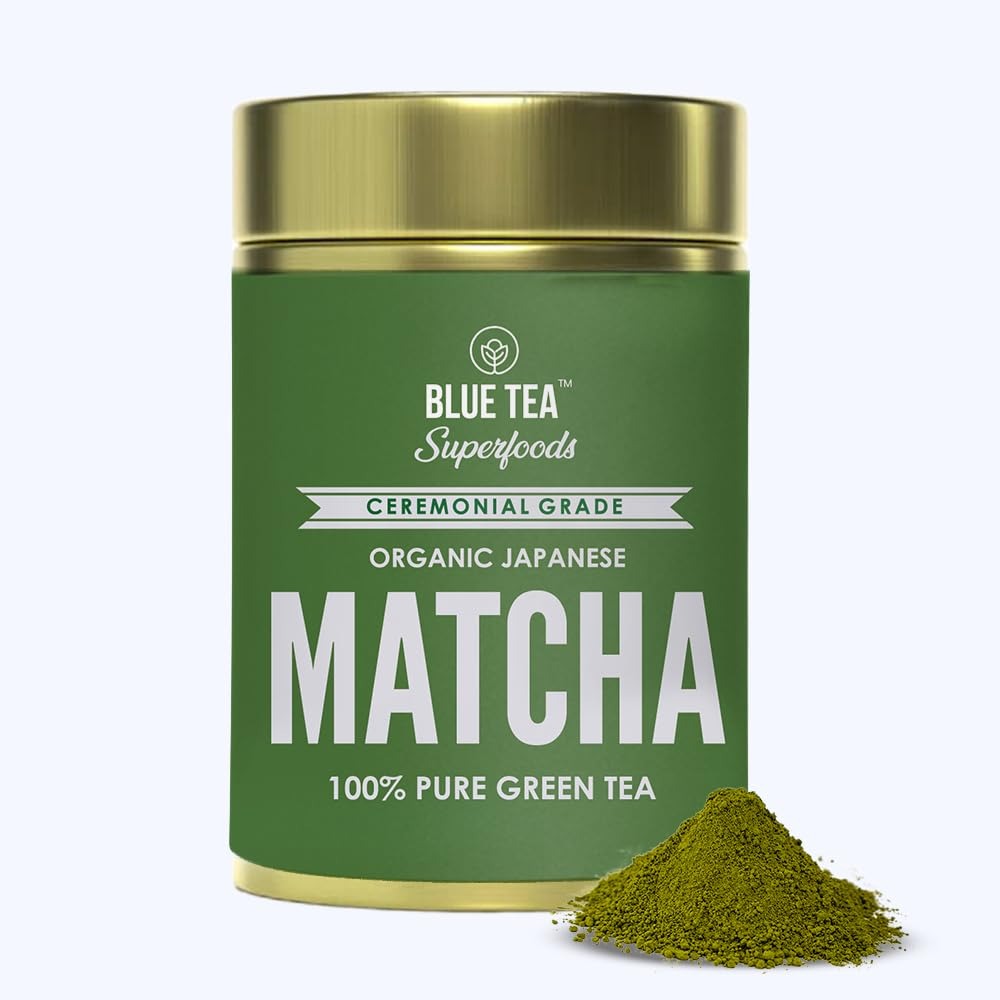
Item Name: BLUE TEA -Japanese Matcha Green Tea Powder - 1.76Oz | GIFTING DELIGHT | Natural Ingredients - Ceremonial Grade - Flavourful Fusion | Non-GMO - Vegan - Gluten Free | Tin Packaging
Bullet Point 1: GIFTING DELIGHT: Elevate your tea experience with our Japanese Matcha Green Tea Powder. Sourced from the finest tea leaves, this 1.76 oz package offers a vibrant and robust matcha flavor, perfect for indulging in the rich tradition of Japanese tea culture.
Bullet Point 2: DELICATE FLAVOR PROFILE: Our matcha boasts a delicate yet distinctive flavor profile, characterized by its smooth texture and subtle vegetal notes. Whether enjoyed on its own or incorporated into culinary creations, its versatility knows no bounds, offering a truly satisfying and flavorful experience.
Bullet Point 3: SIMPLE BREWING: Enjoying the benefits of matcha is simple and effortless. Just add a teaspoon of our matcha powder to hot water or your favorite milk alternative, then whisk or blend until frothy. In minutes, you'll have a delicious and nutritious matcha latte ready to enjoy.
Bullet Point 4: UPLIFTING FARMERS: At Blue Tea India, we are dedicated to improving farmers' lives by boosting their income from $75 to $300 per month. Our efforts aim to positively impact 1,000 families by March 31, 2025. By choosing our tea, you support this mission and contribute to a brighter future for our hardworking farmers. Together, we are creating better livelihoods and empowering communities, one cup of tea at a time.
Product Description: Matcha is a fine powdered type of an exceptional, conceal developed assortment of Japanese green tea stone ground into a fine powder which has a novel scrumptious character and a lively green tone.
Value: 1.76
Unit: Ounce

Price: 12.99